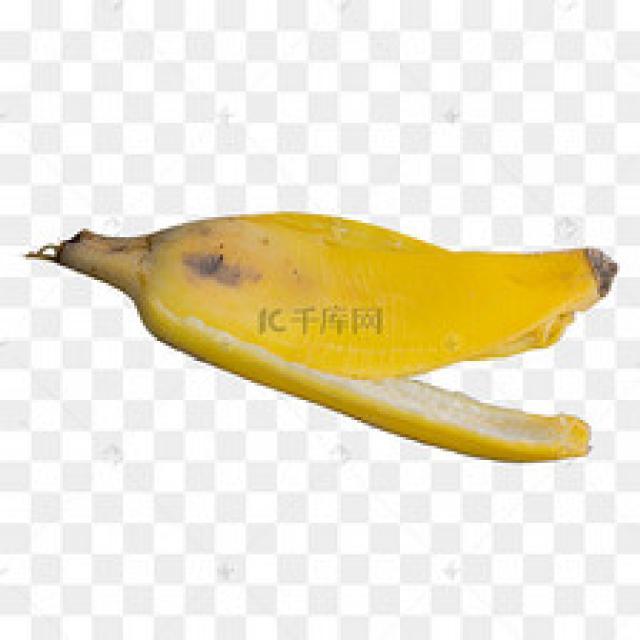
Label: bananas